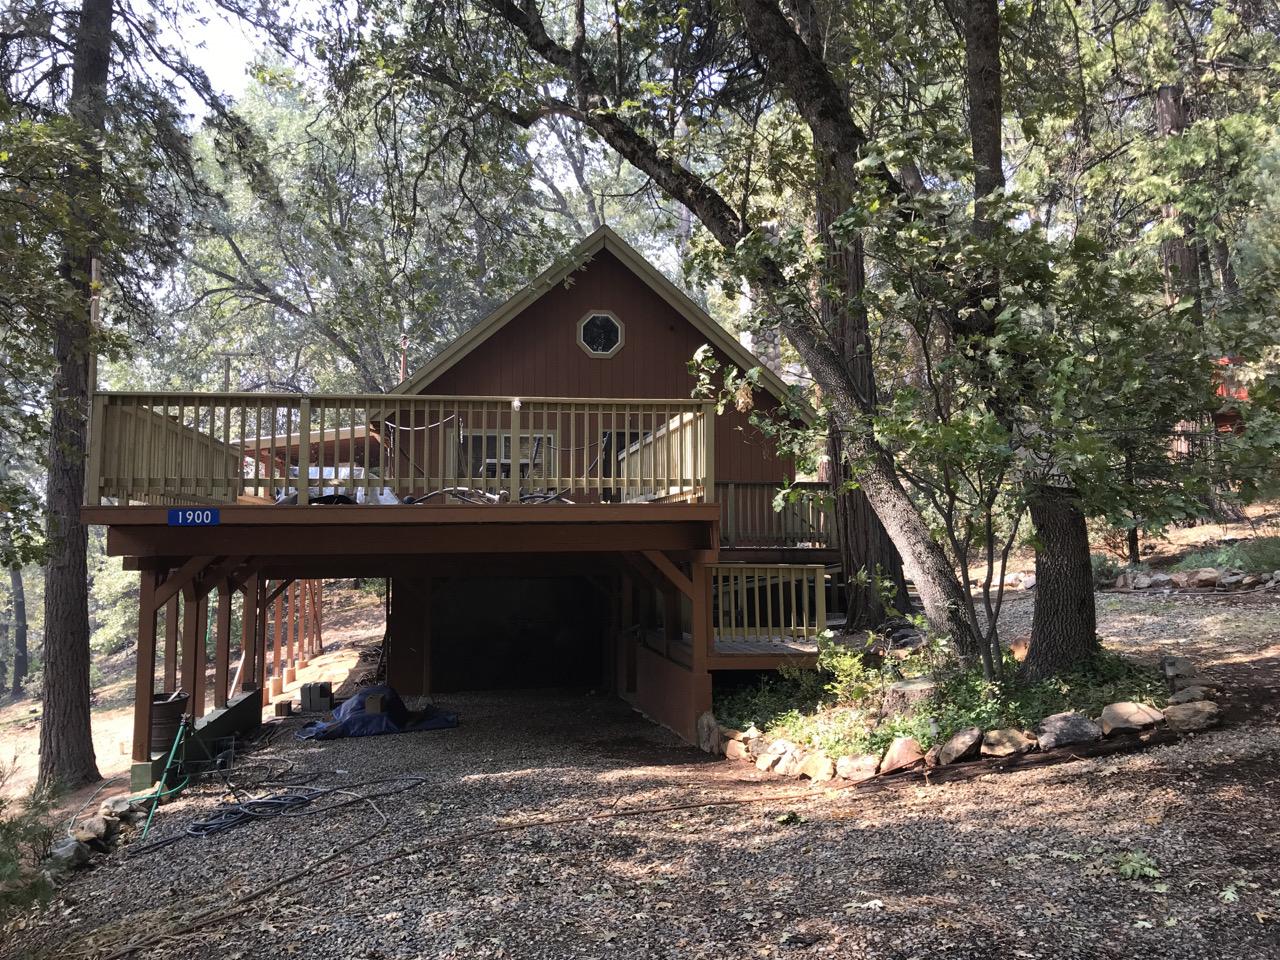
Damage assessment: no_damage